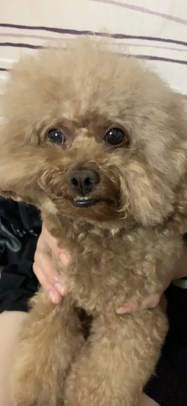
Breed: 2925-n000114-toy_poodle